Mount Kurama

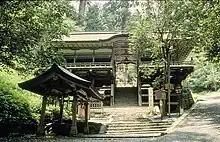
Shrine at Kurama Temple

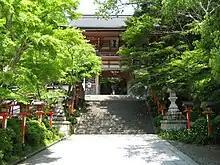
Main Gate of Kurama Temple

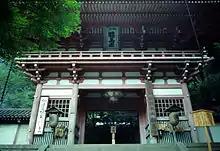
A close-up of the main gate of Kurama Temple

Sōjōbō was supposedly the Tengu who taught swordsmanship to Minamoto no Yoshitsune.